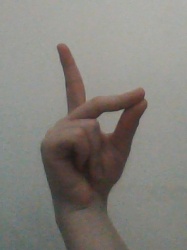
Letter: ta